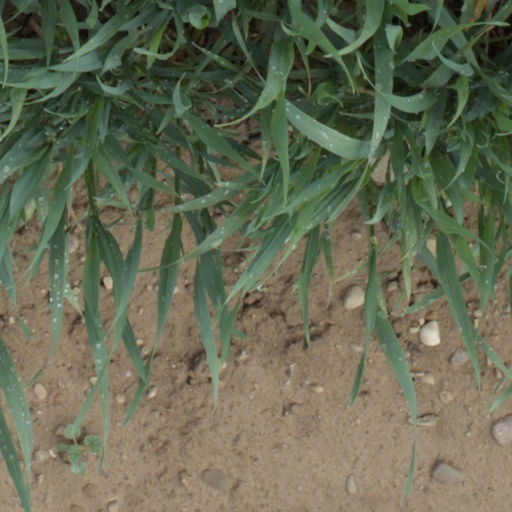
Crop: wheat